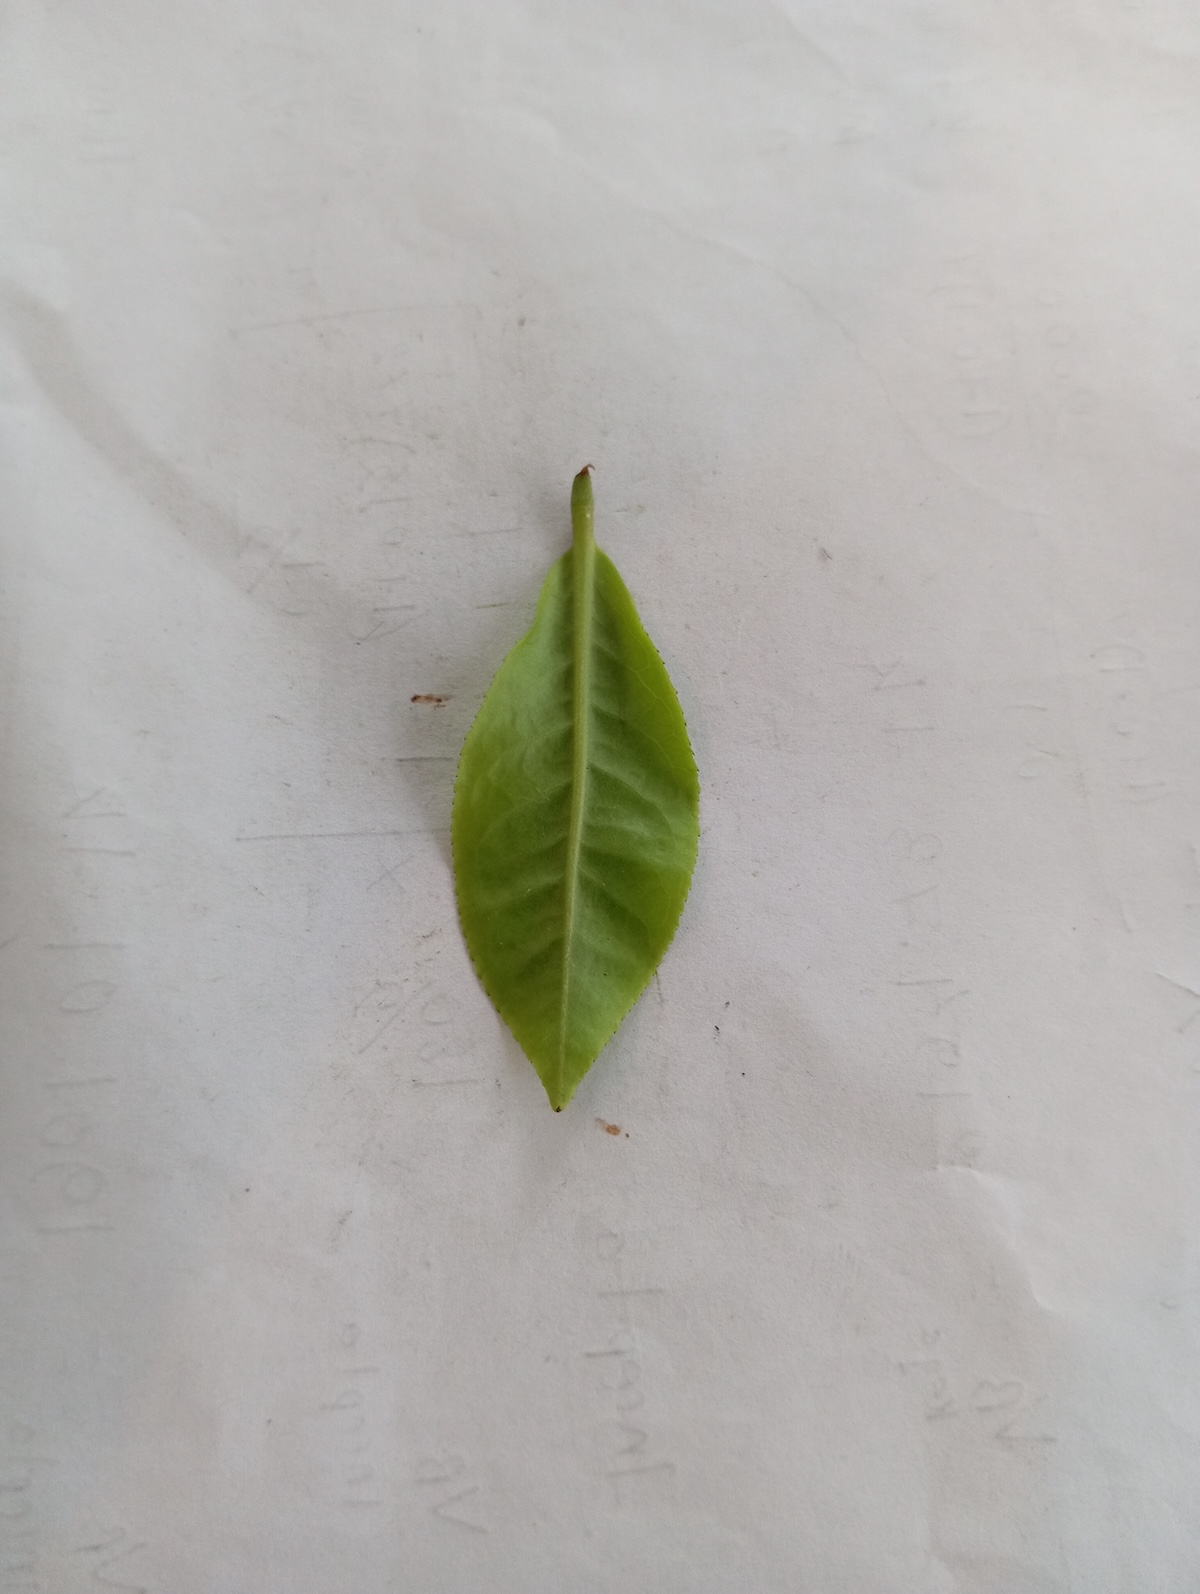
Label: Healthy leaf